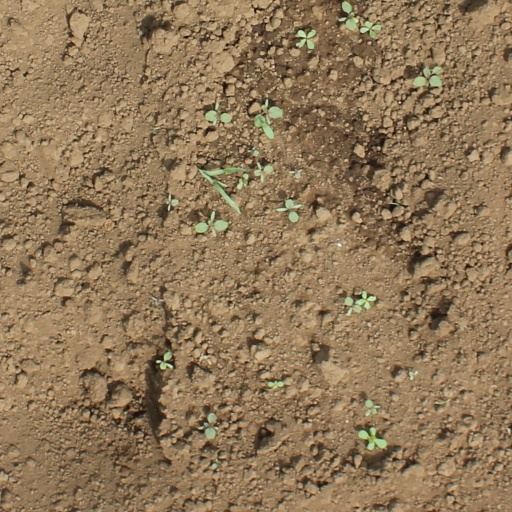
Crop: soybean